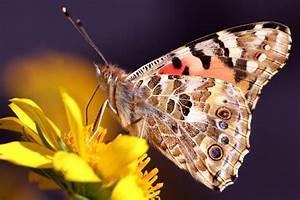
butterfly